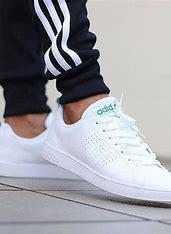
Brand: adidas
Model: neo Adidas NEO Advantage